Nizwa

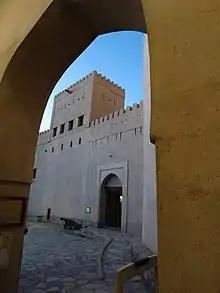
Nizwa fort

Falaj Daris, a UNESCO World Heritage Site, is the largest "falaj", or irrigation system, in Oman. It provides the surrounding countryside with much-needed water for farming. Al Ghantuq and Dhoot are two other important irrigation systems in Nizwa. Farming is widely practiced and the town's immense palm farms stretch for eight kilometers along the course of two wadis, Kalbouh and Al Abiad.